Vasafua

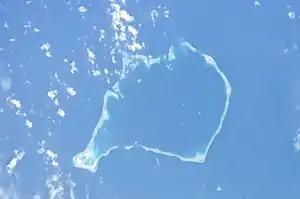
Funafuti from space

Vasafua is an islet of Funafuti, Tuvalu. Vasafua is part of the Funafuti Conservation Area, established in 1996 with the aim of preserving the natural fauna and flora of the area.